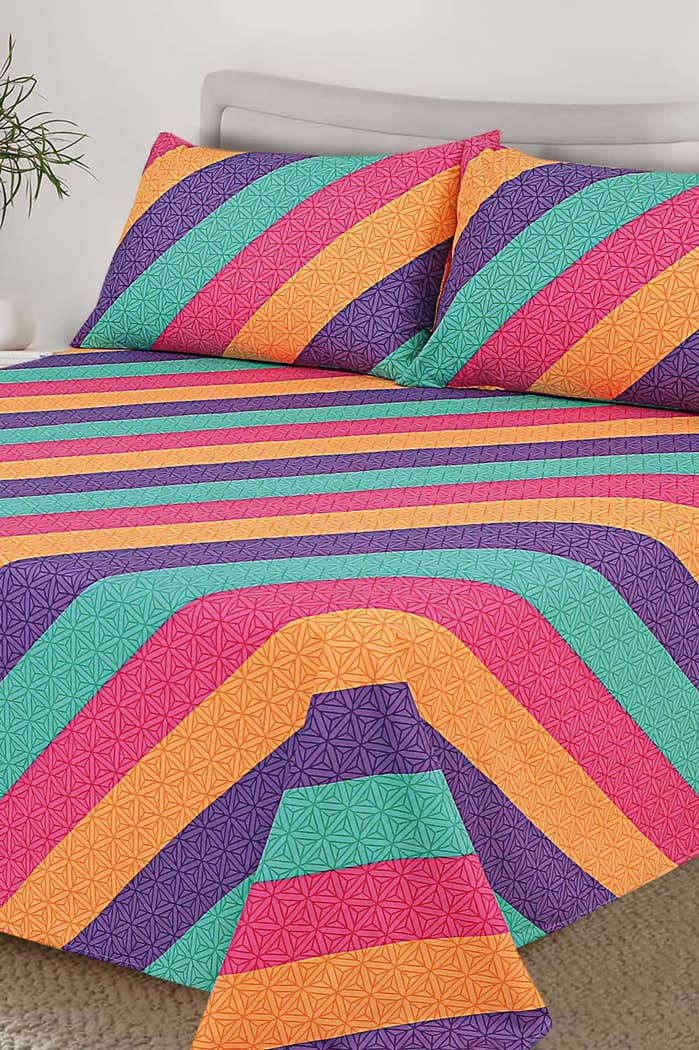
multi stripe quilted bedspread